Jermaine Franklin

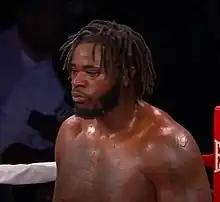

Jermaine Franklin is an American heavyweight professional boxer.